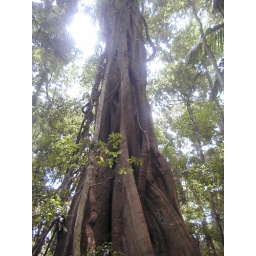
A big old tree in the forest at Mt Glorious, near Samford